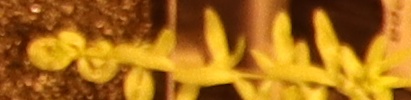
Label: Flax